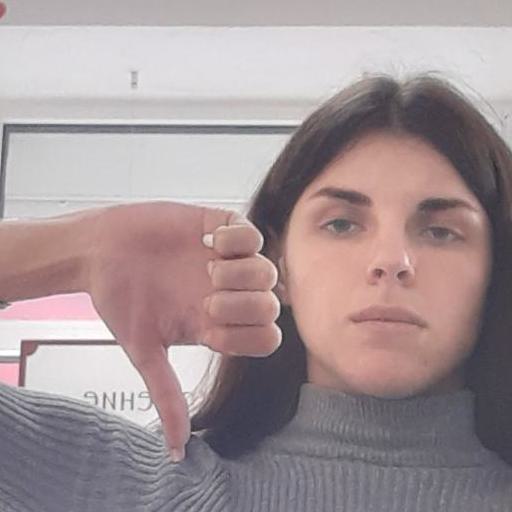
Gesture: dislike